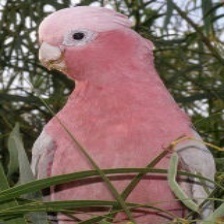
Species: ROSE BREASTED COCKATOO
Scientific name: EOLOPHUS ROSEICAPILLA
ImageNet parent category: sulphur-crested_cockatoo